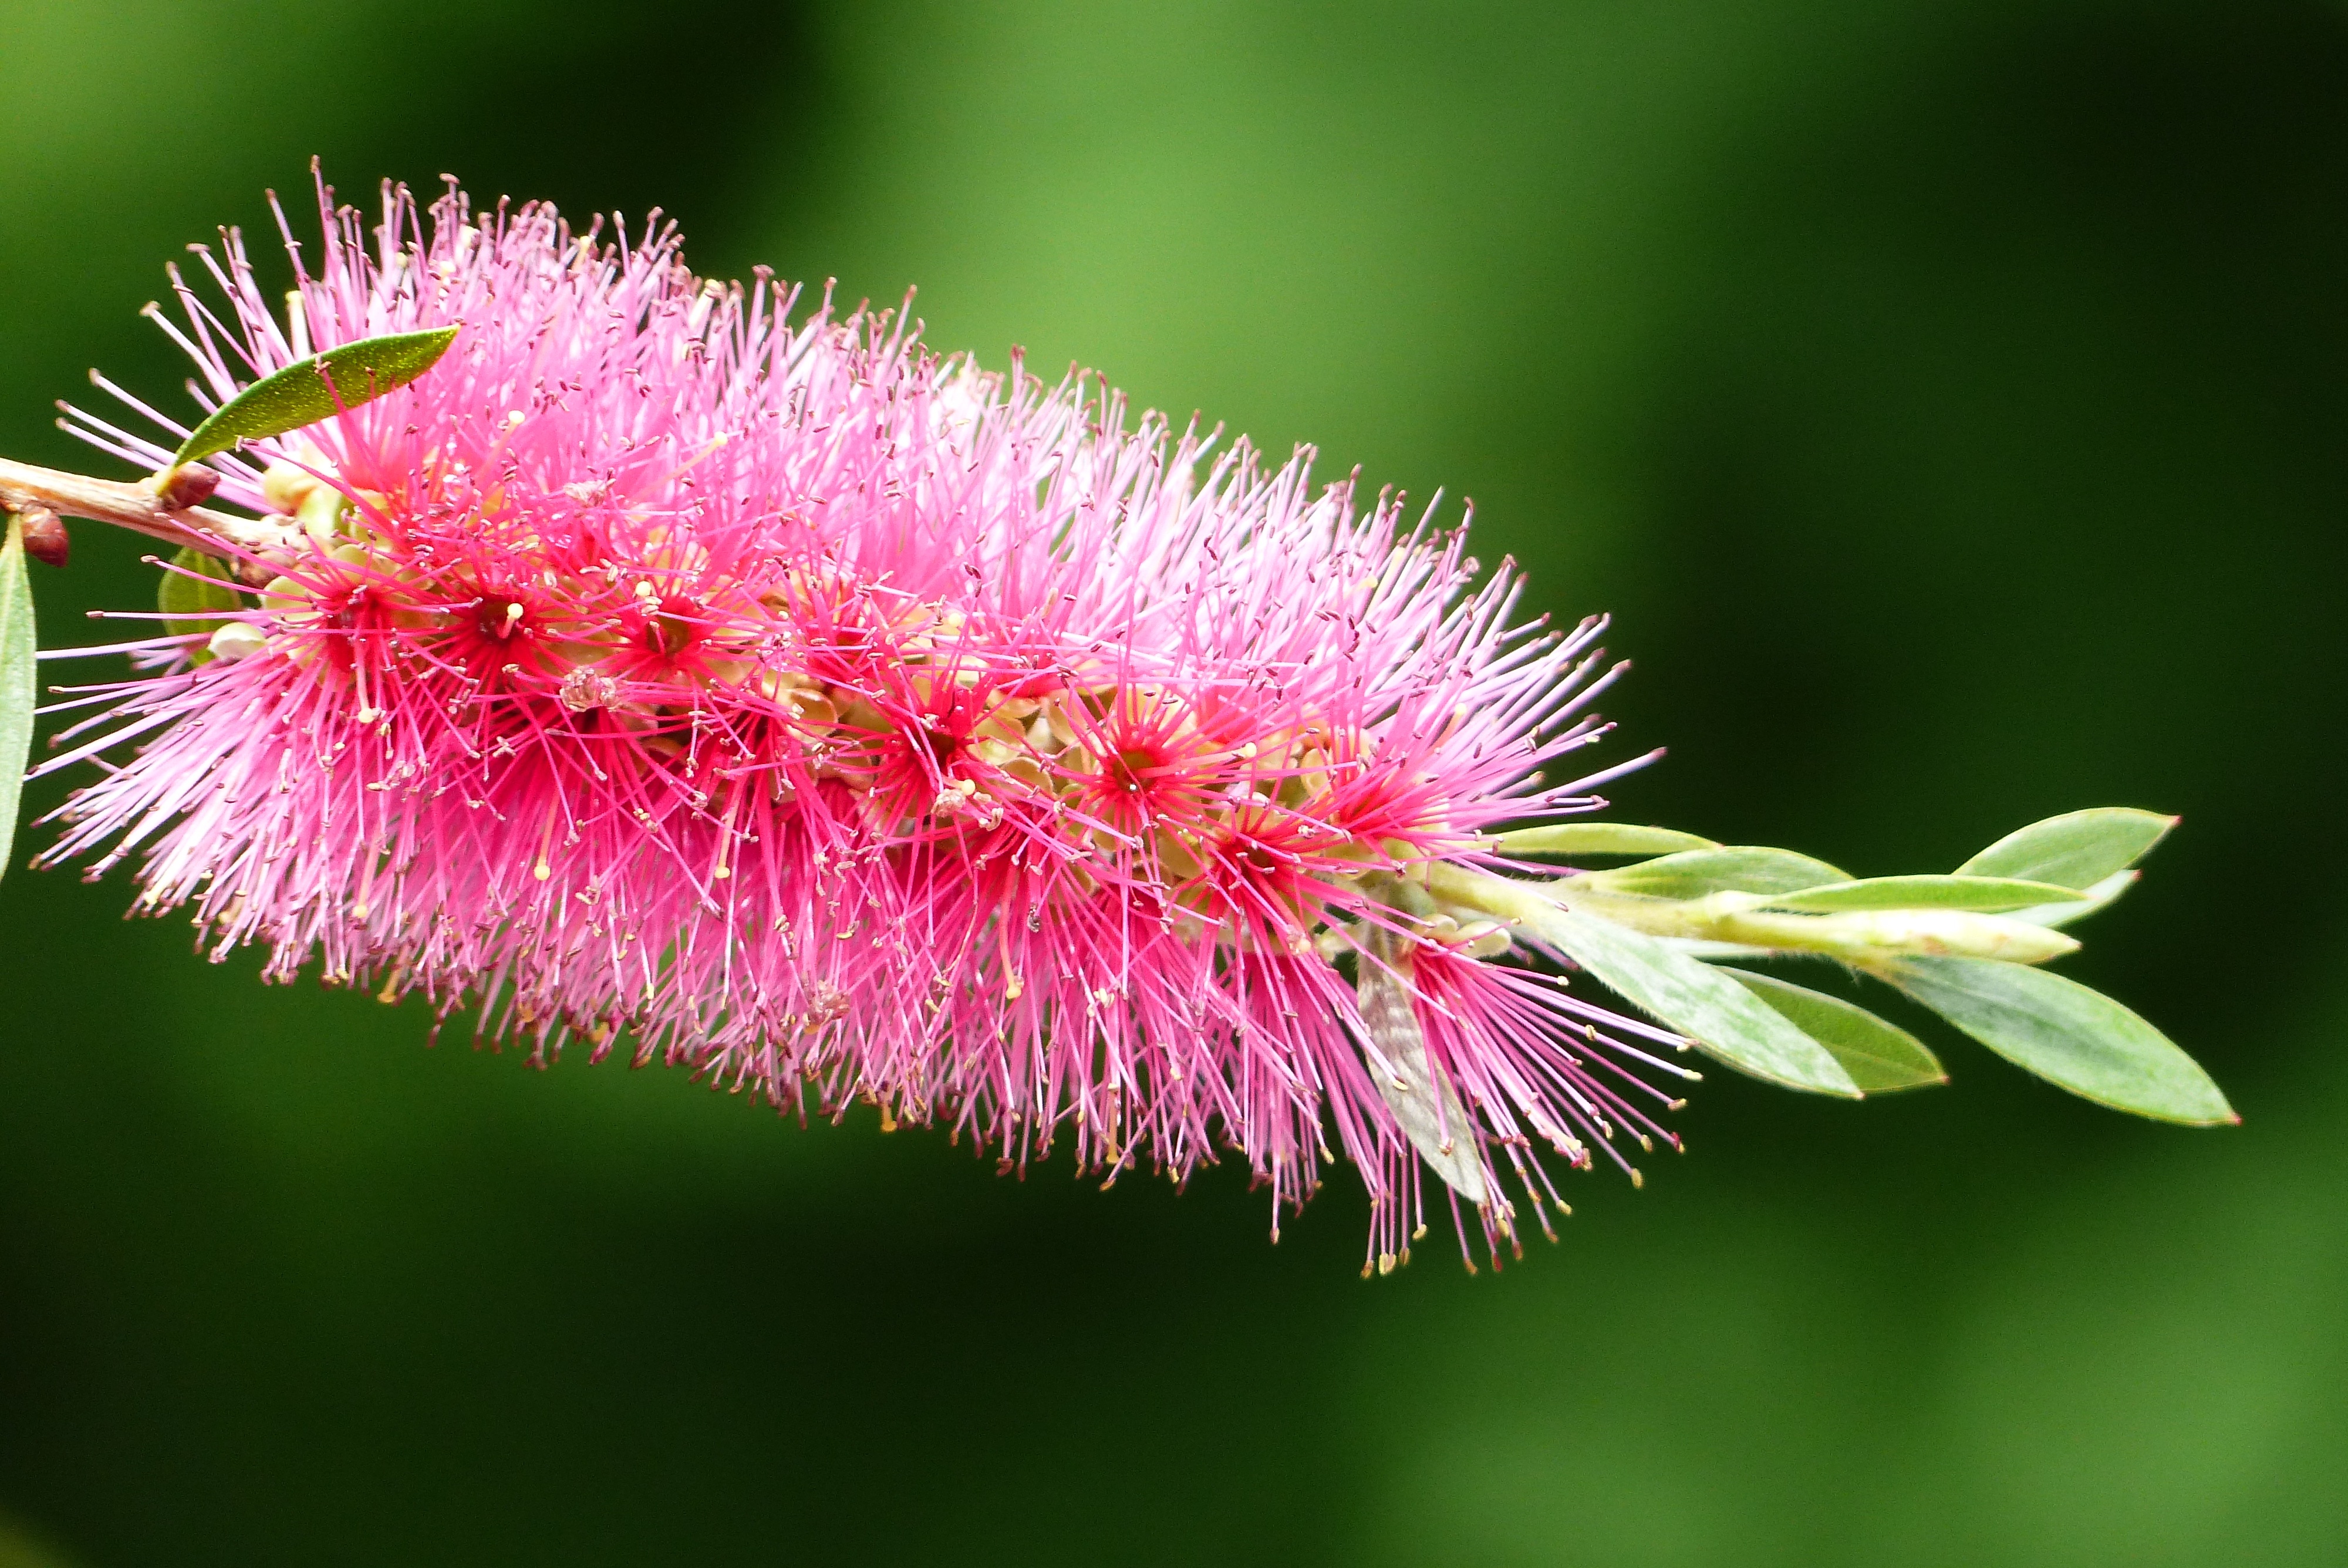
nature, plant, photography, flower, petal, red, insect, natural, park, botany, japan, flora, fauna, wildflower, close up, tokyo, thistle, may, callistemon, nectar, macro photography, flowering plant, daisy family, in the early summer, plant stem, land plant, thorns spines and prickles